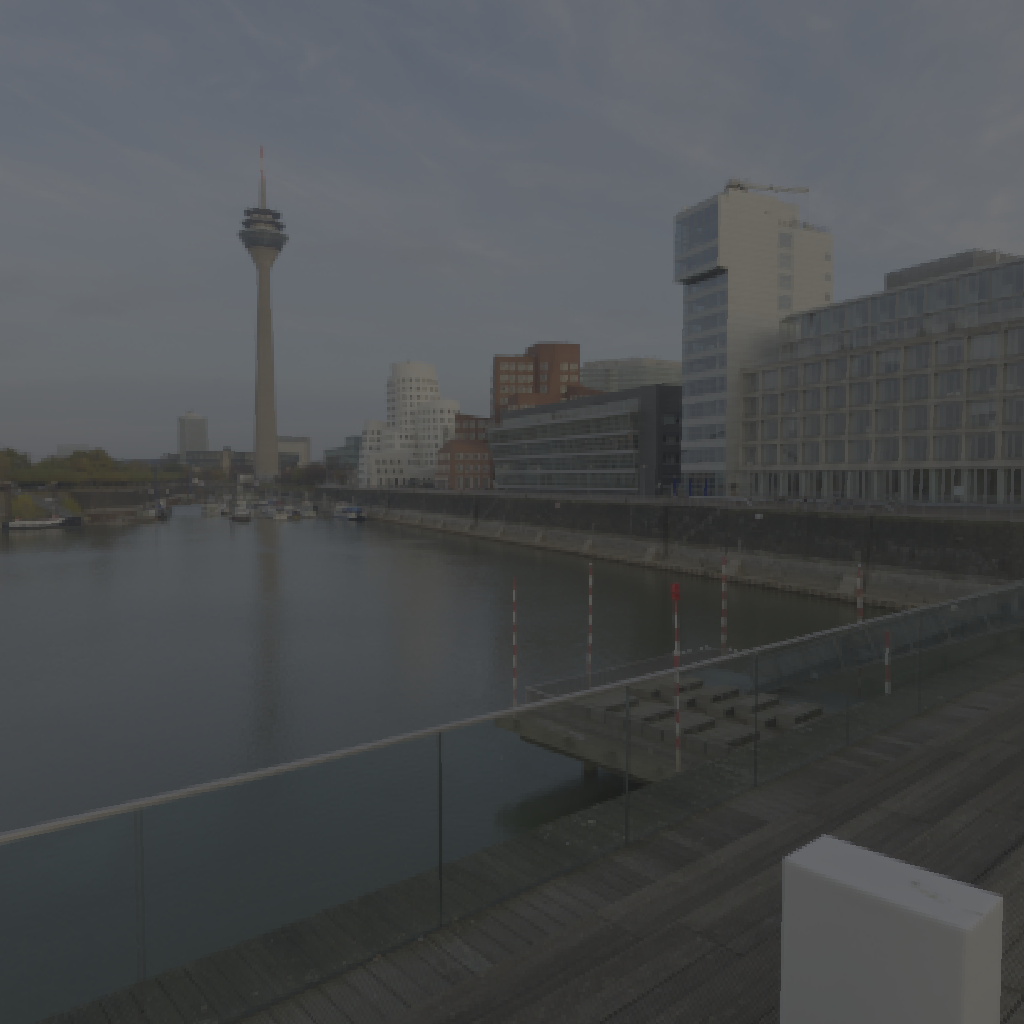
scene-linear HDR photo, Dusseldorf Bridge, outdoor, bridge, path, building, city, river, urban, sunrise-sunset, partly cloudy, low contrast, natural light, high dynamic range, physically based lighting